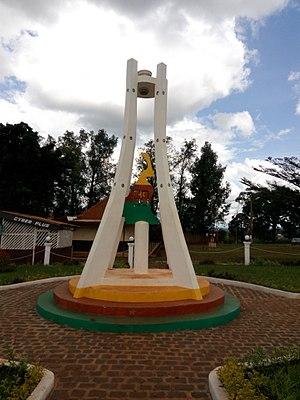
Monument construit à Mbouda pour célébrer le cinquantenaire de la fête de la jeunesse camerounaise en 2016.
Mbouda est une commune du Cameroun située dans la région de l'Ouest au pied des monts Bamboutos à une vingtaine de kilomètres de Bafoussam. C'est en même temps le chef-lieu du département de Bamboutos, en pays Bamiléké, et le chef-lieu de l'Arrondissement de Mbouda.
Il existe ou a existé différentes fêtes officielles de la Jeunesse.